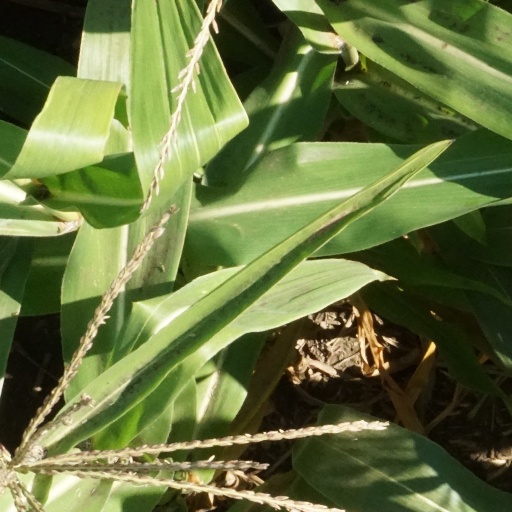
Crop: maize; corn